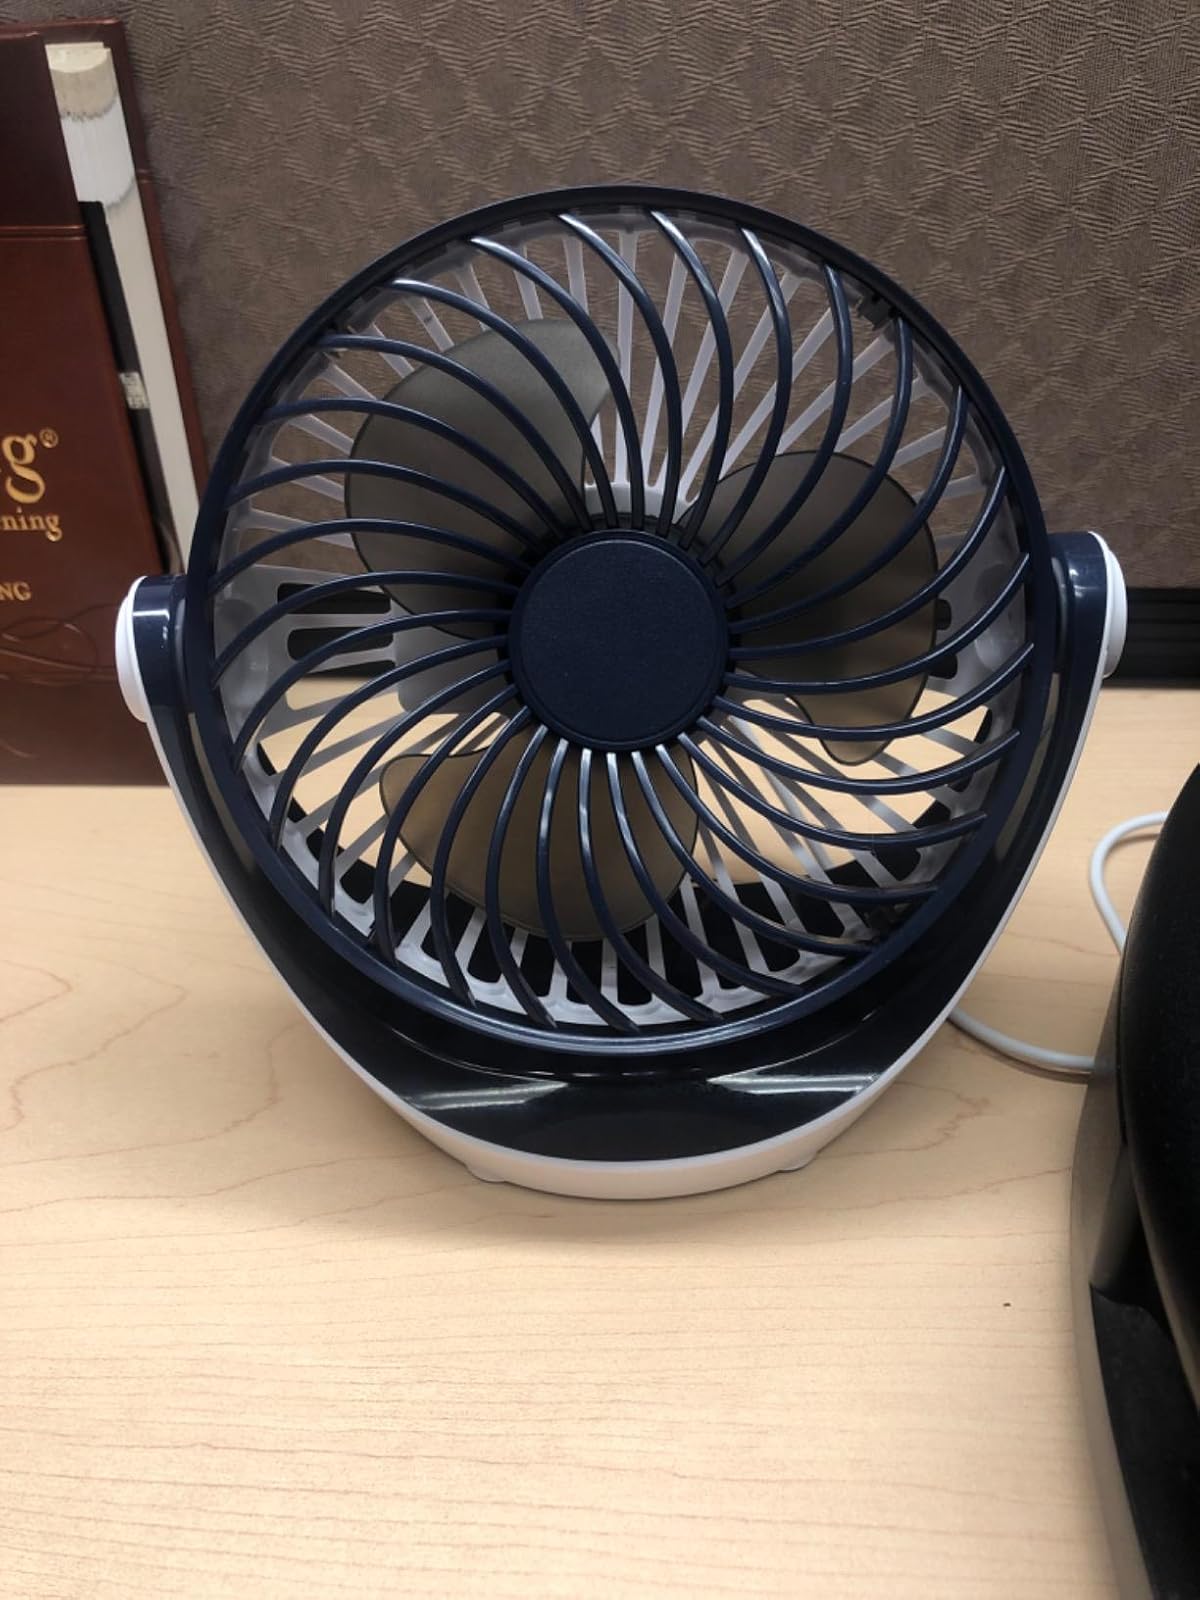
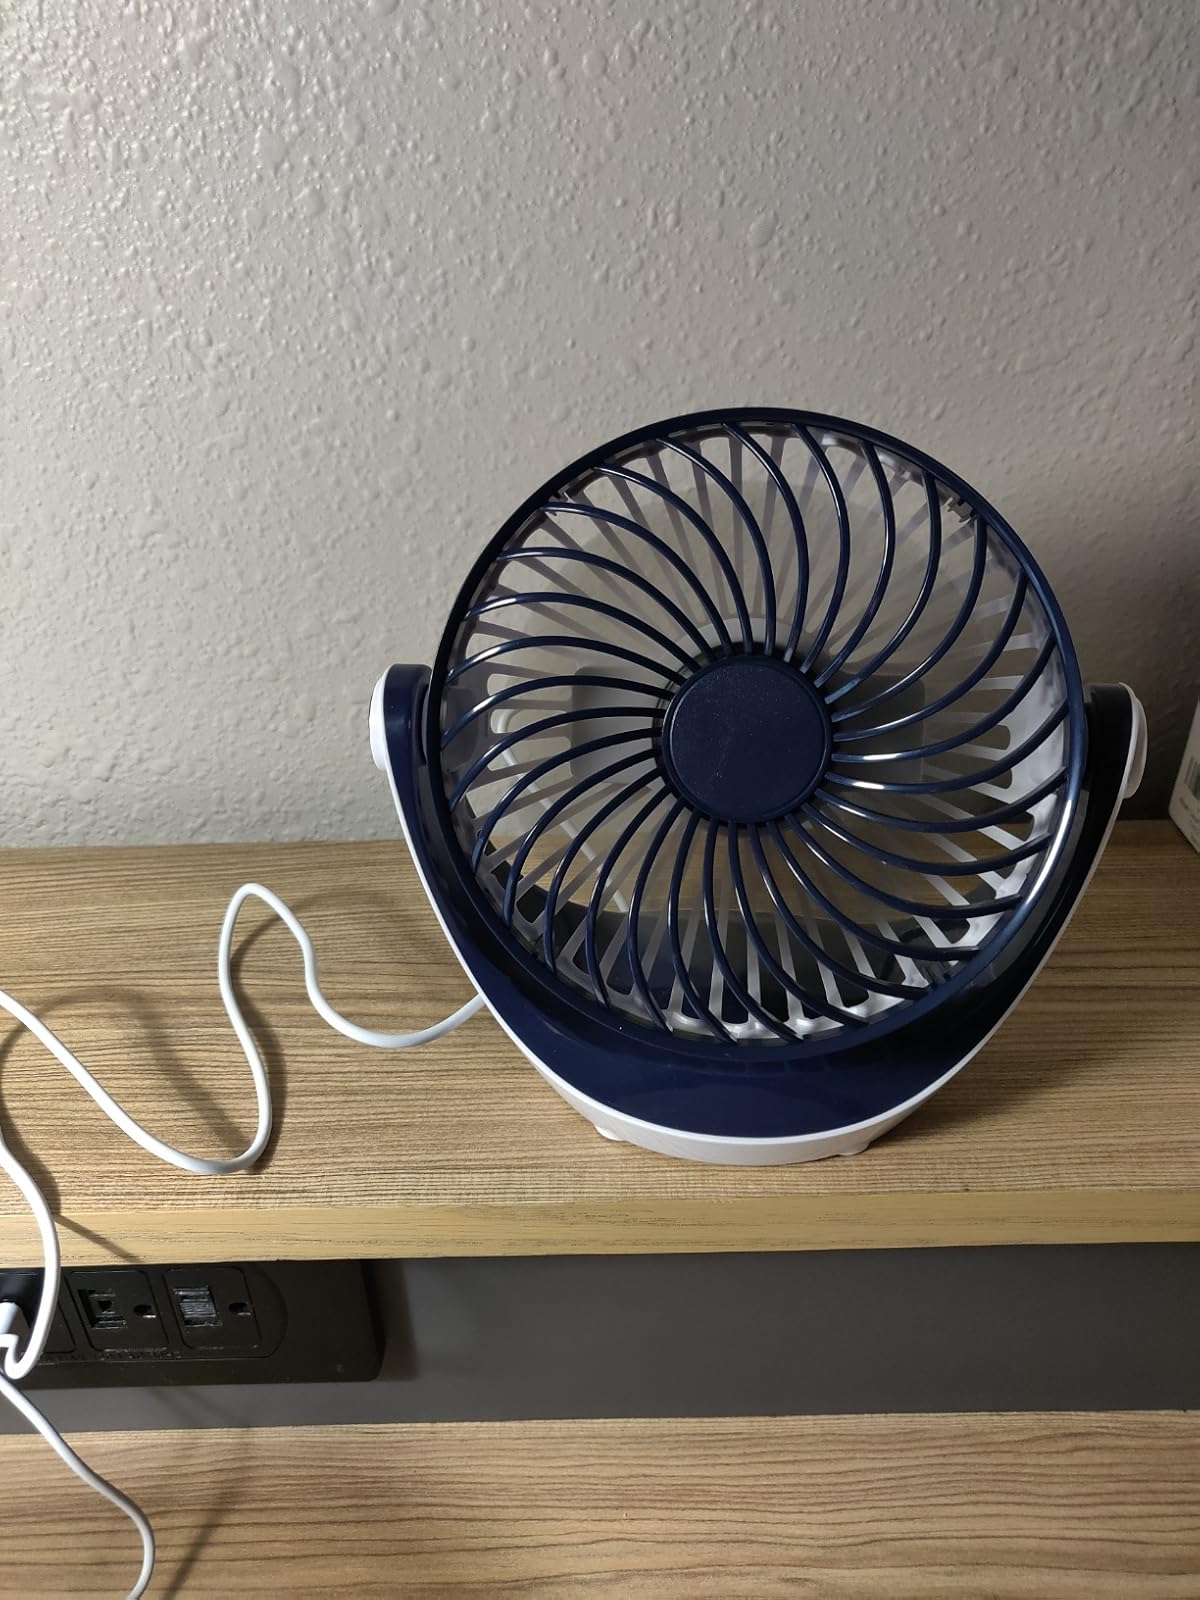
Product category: fan
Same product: yes